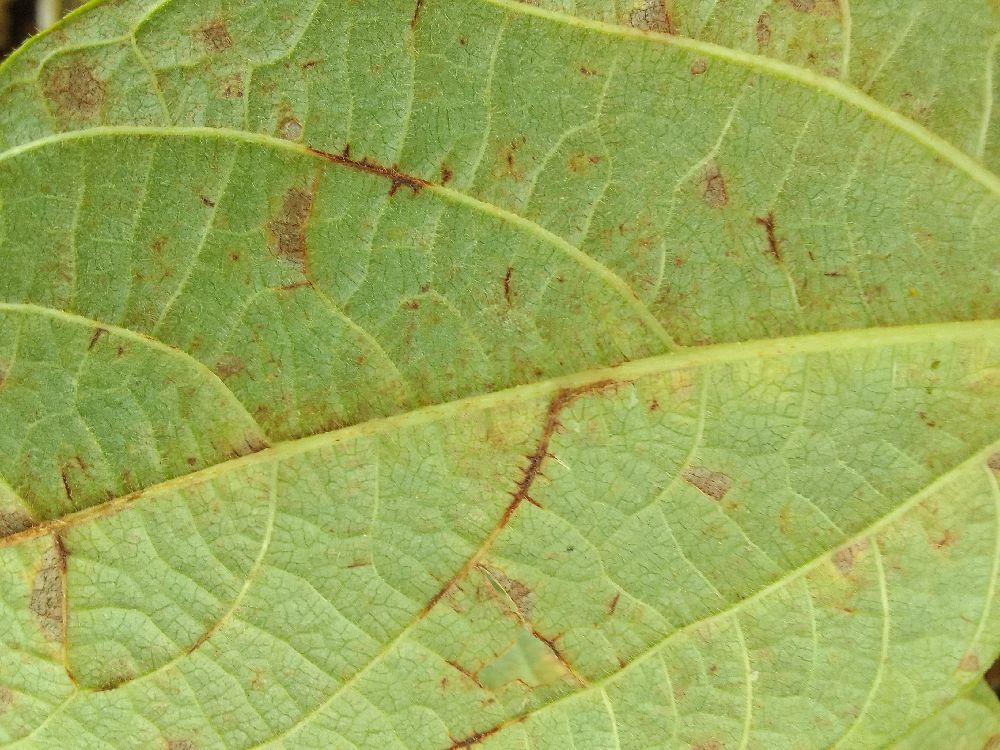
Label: anthracnose